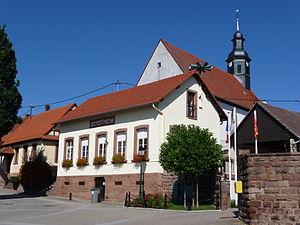
Image destinée a illustrer les pages concernant la commune de Berstheim( Bas Rhin)
Berstheim est une commune française située en Alsace, dans le département du Bas-Rhin, en région Grand Est.